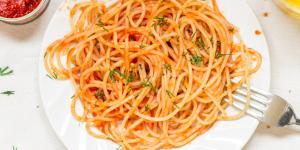
espaguetis en salsa rosada